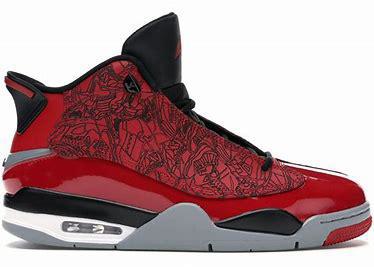
Brand: Jordan
Model: Dub Zero